Berlin–Dresden railway

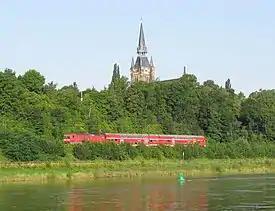
Regionalbahn train in the Dresden city area on the Berlin-Dresden railway line on the left bank of the Elbe, with the Briesnitz church in the background

As of 2012, the Wünsdorf–Neuhof, Uccro–Walddrehna and Brenitz–Hohenleipisch sections were upgraded to 160 km/h with the possibility of operations at 200 km/h.